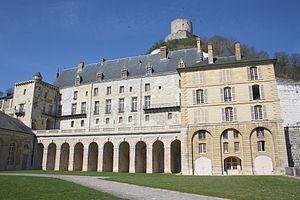
Cet article recense de manière non exhaustive les châteaux, maisons fortes, mottes castrales, situés dans le département français du Val-d'Oise. Il est fait état des inscriptions et classements au titre des monuments historiques.
Le château de La Roche-Guyon est un château français de la commune de La Roche-Guyon dans le Val-d'Oise aux portes de la Normandie sur la rive droite de la Seine.
La Roche-Guyon est une commune française située dans le département du Val-d'Oise en région Île-de-France.